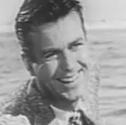
Age: 26